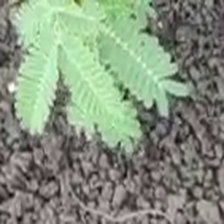
Weed species: Dwarf_cassia_(Chamaecrista pumila)